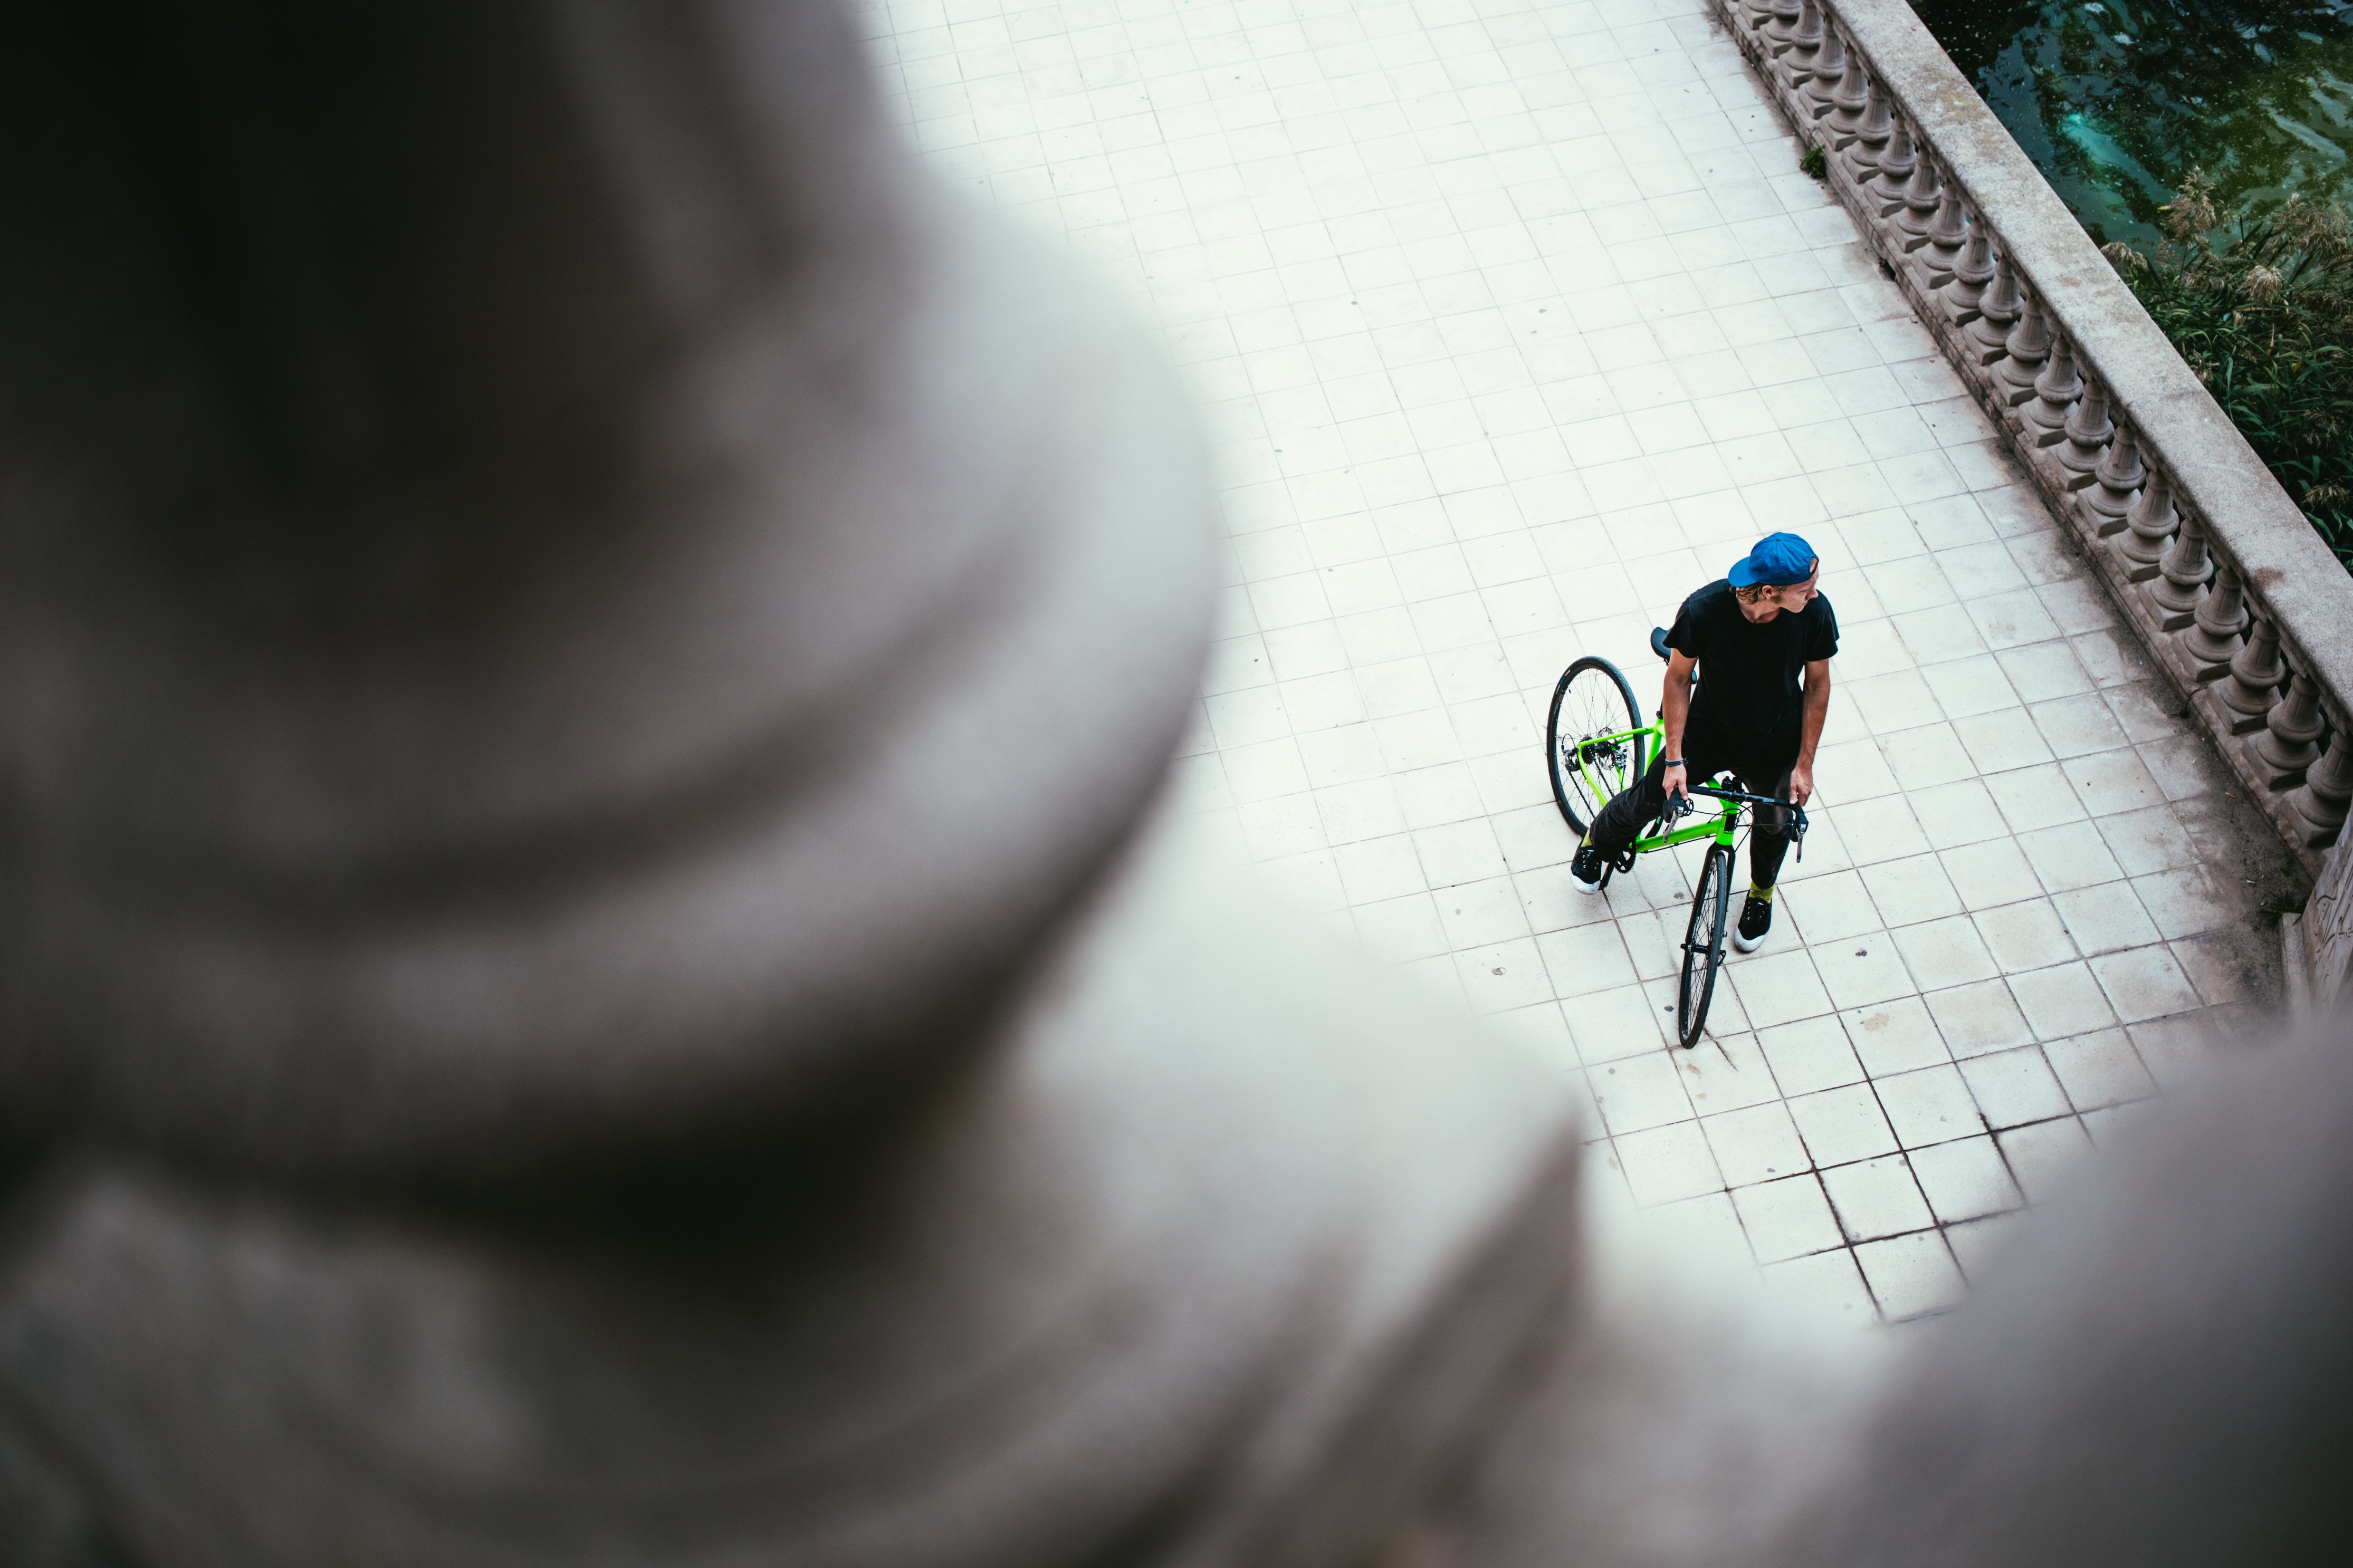
cycling, cycle sport, bicycle, green, vehicle, recreation, endurance sports, yellow, road cycling, sports equipment, bicycle racing, cyclo cross, individual sports, road bicycle racing, racing, sports, triathlon, photography, road bicycle, cyclo cross bicycle, racing bicycle, road, wheel, bicycle handlebar